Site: brandenburg
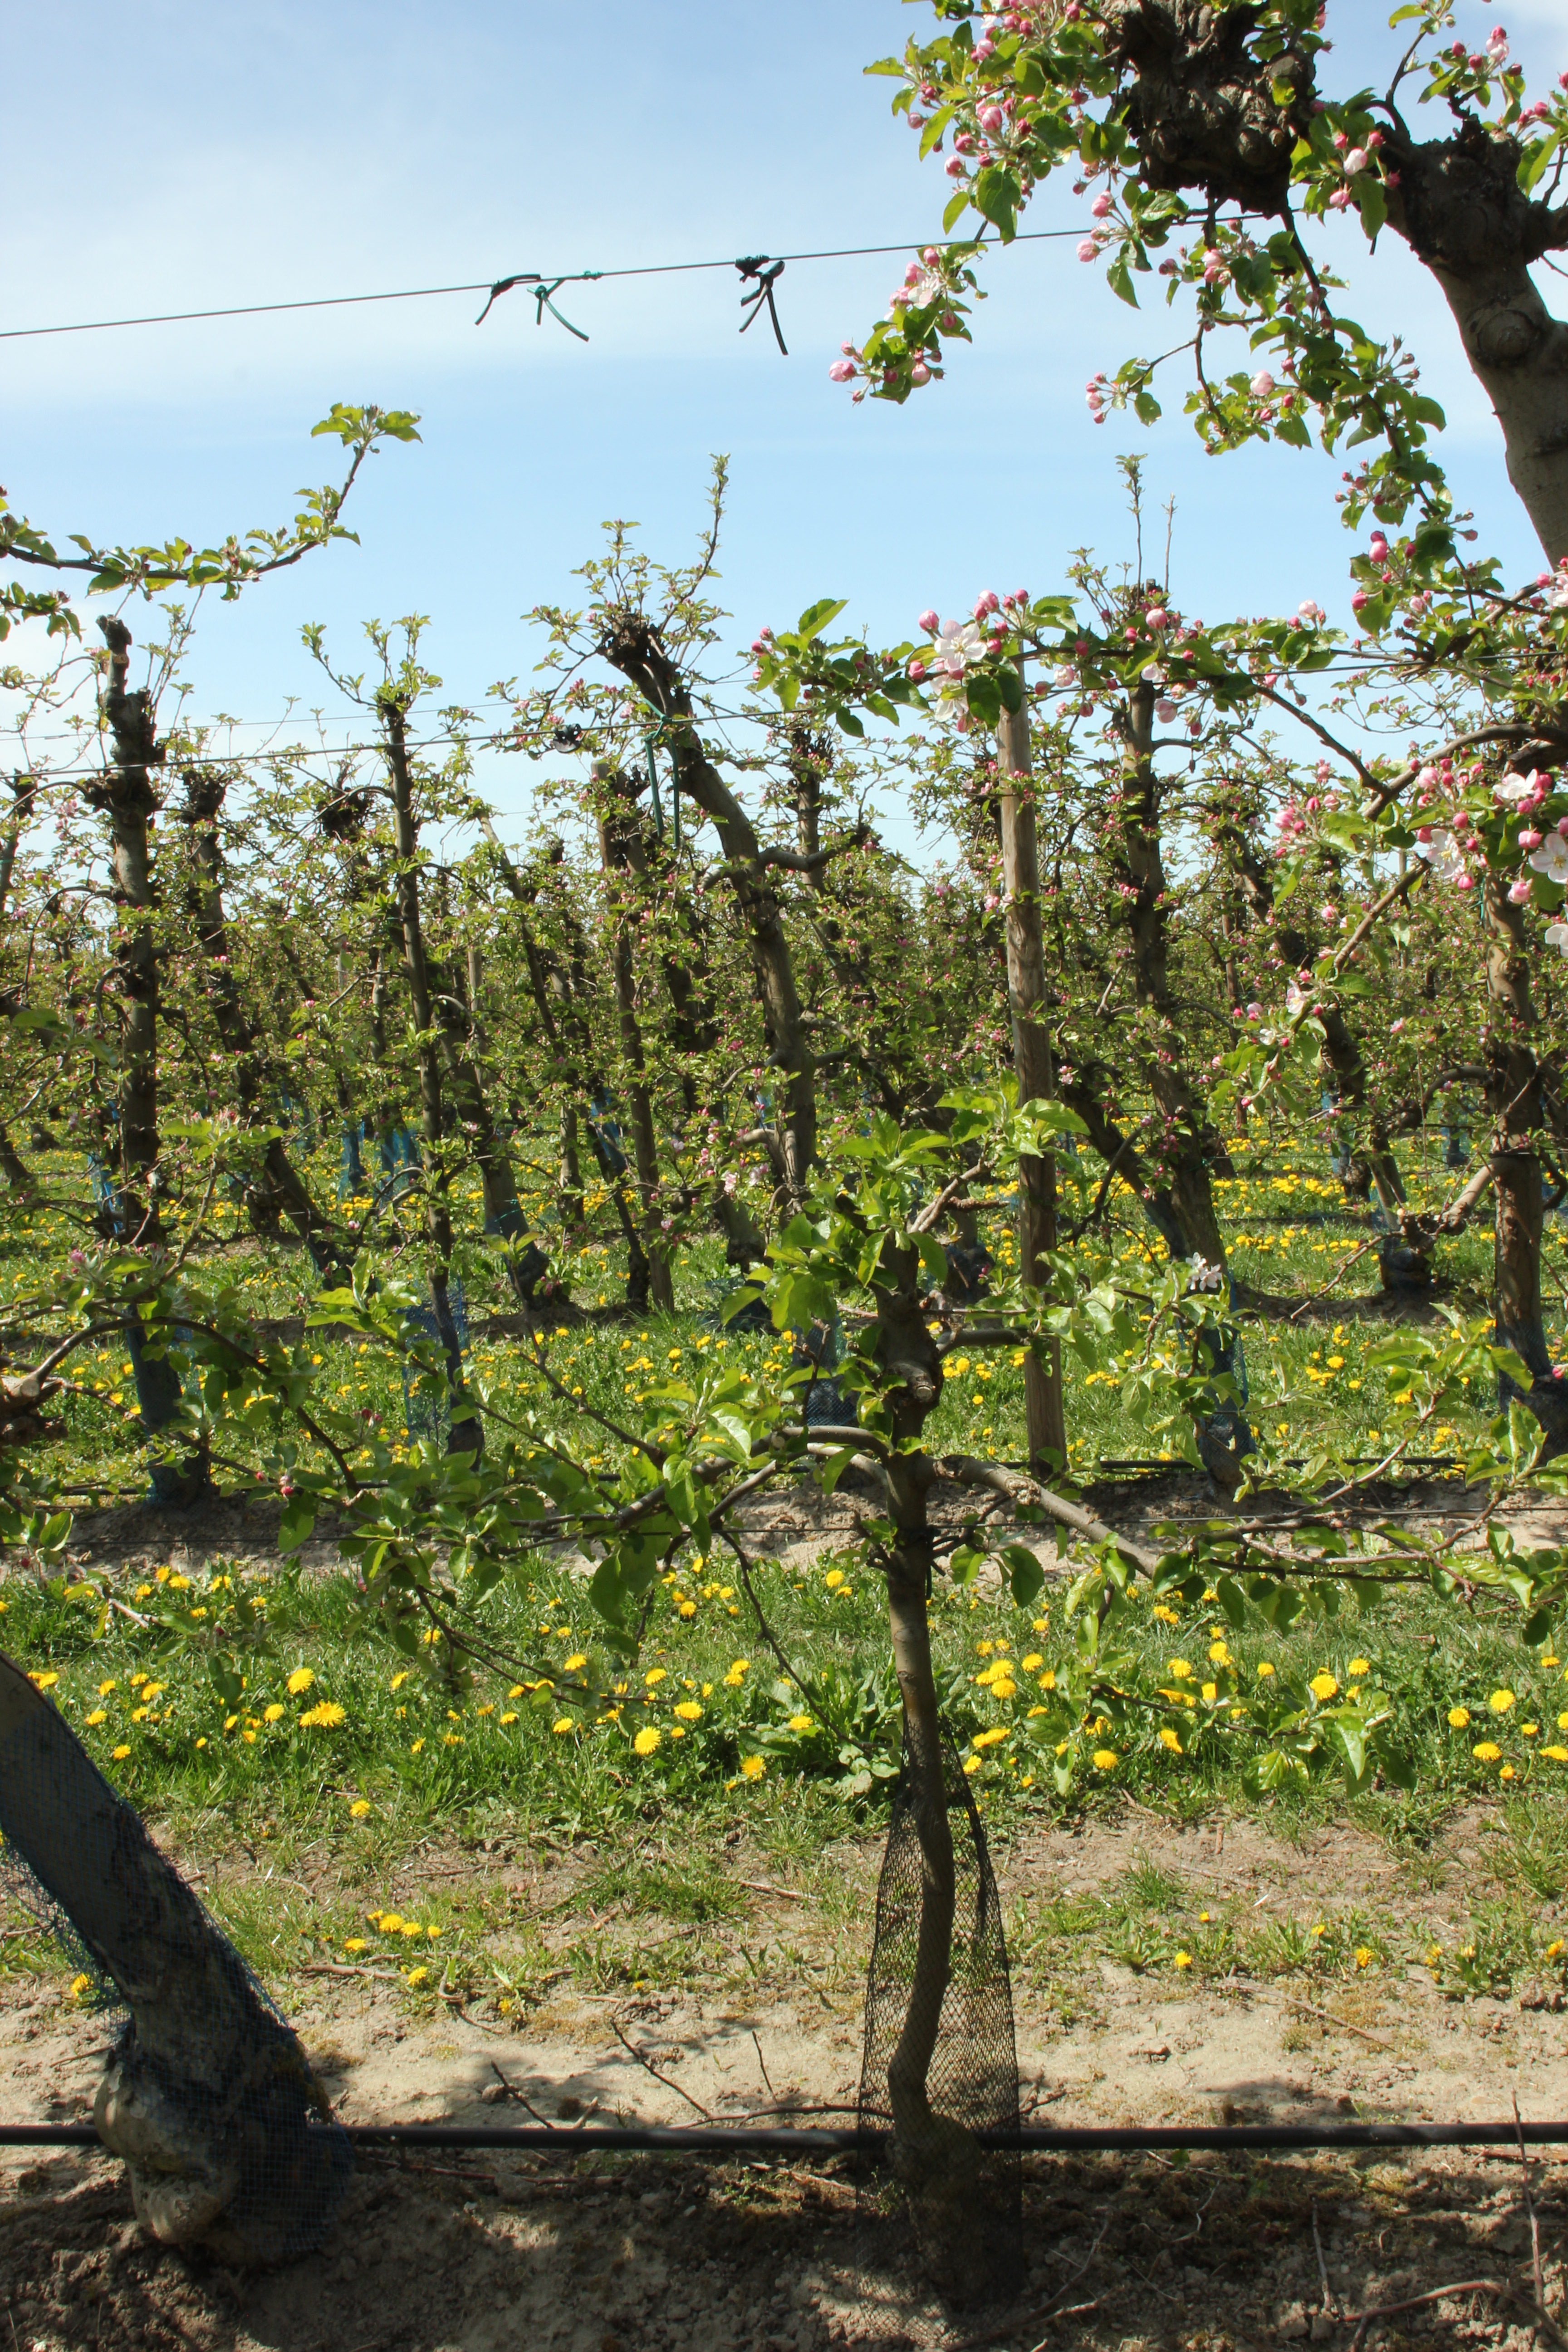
Growth stage (BBCH 57): Inflorescence emergence